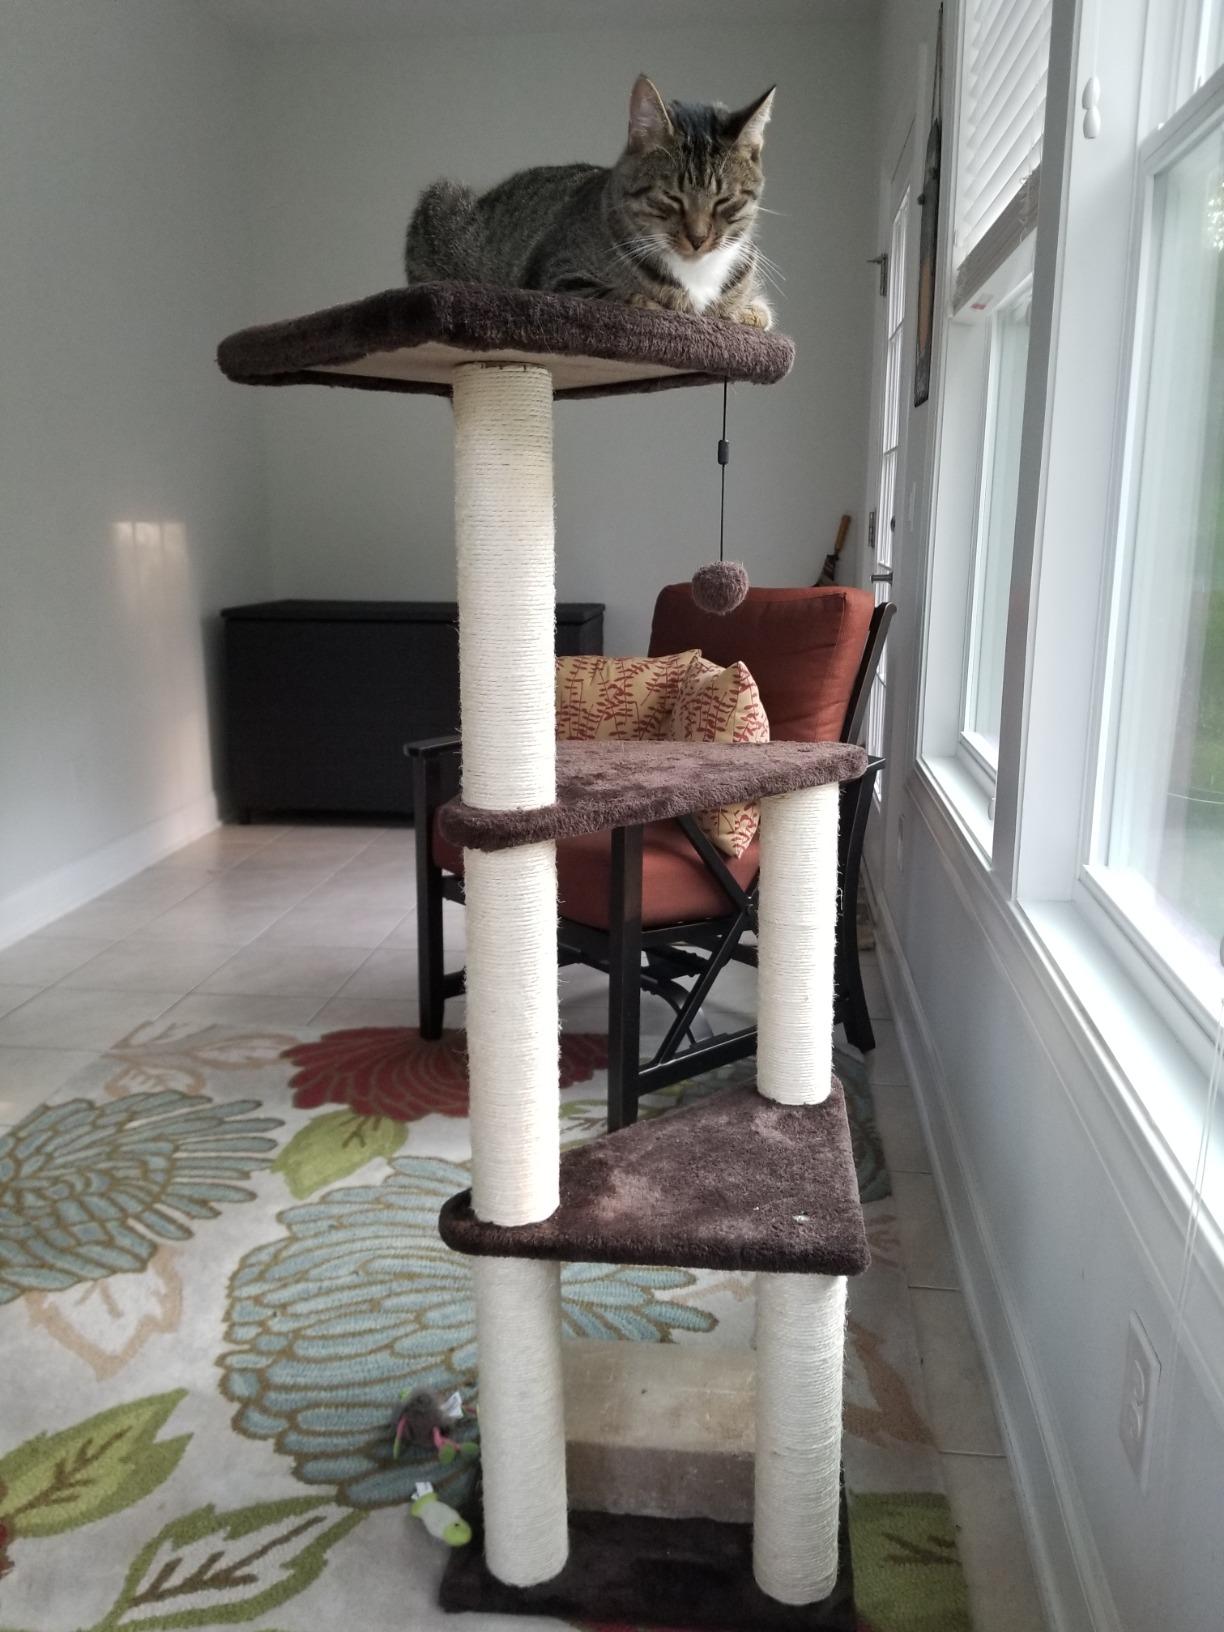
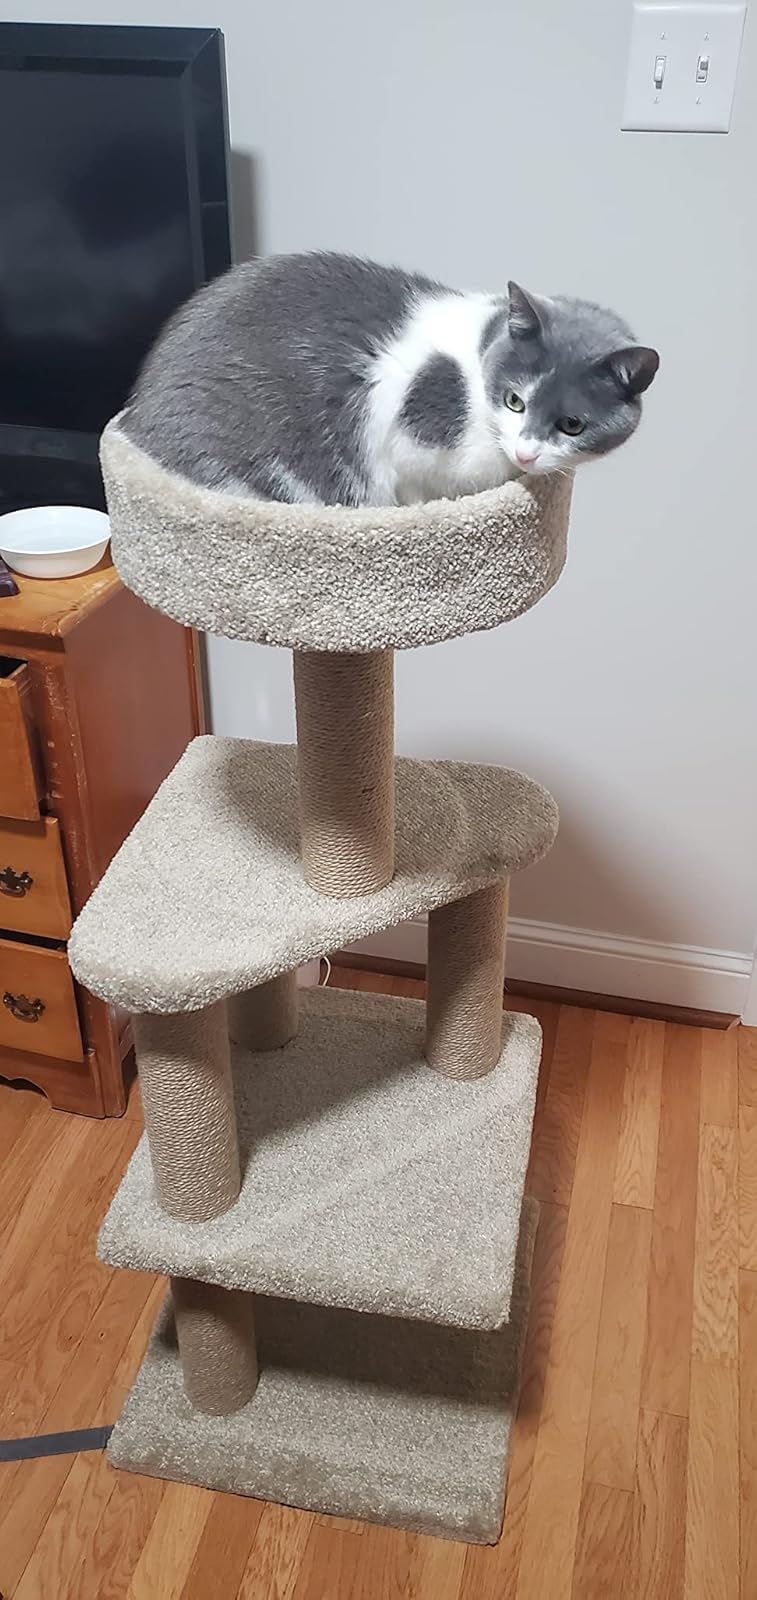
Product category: items_cat tree
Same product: no